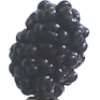
Label: Mulberry 1